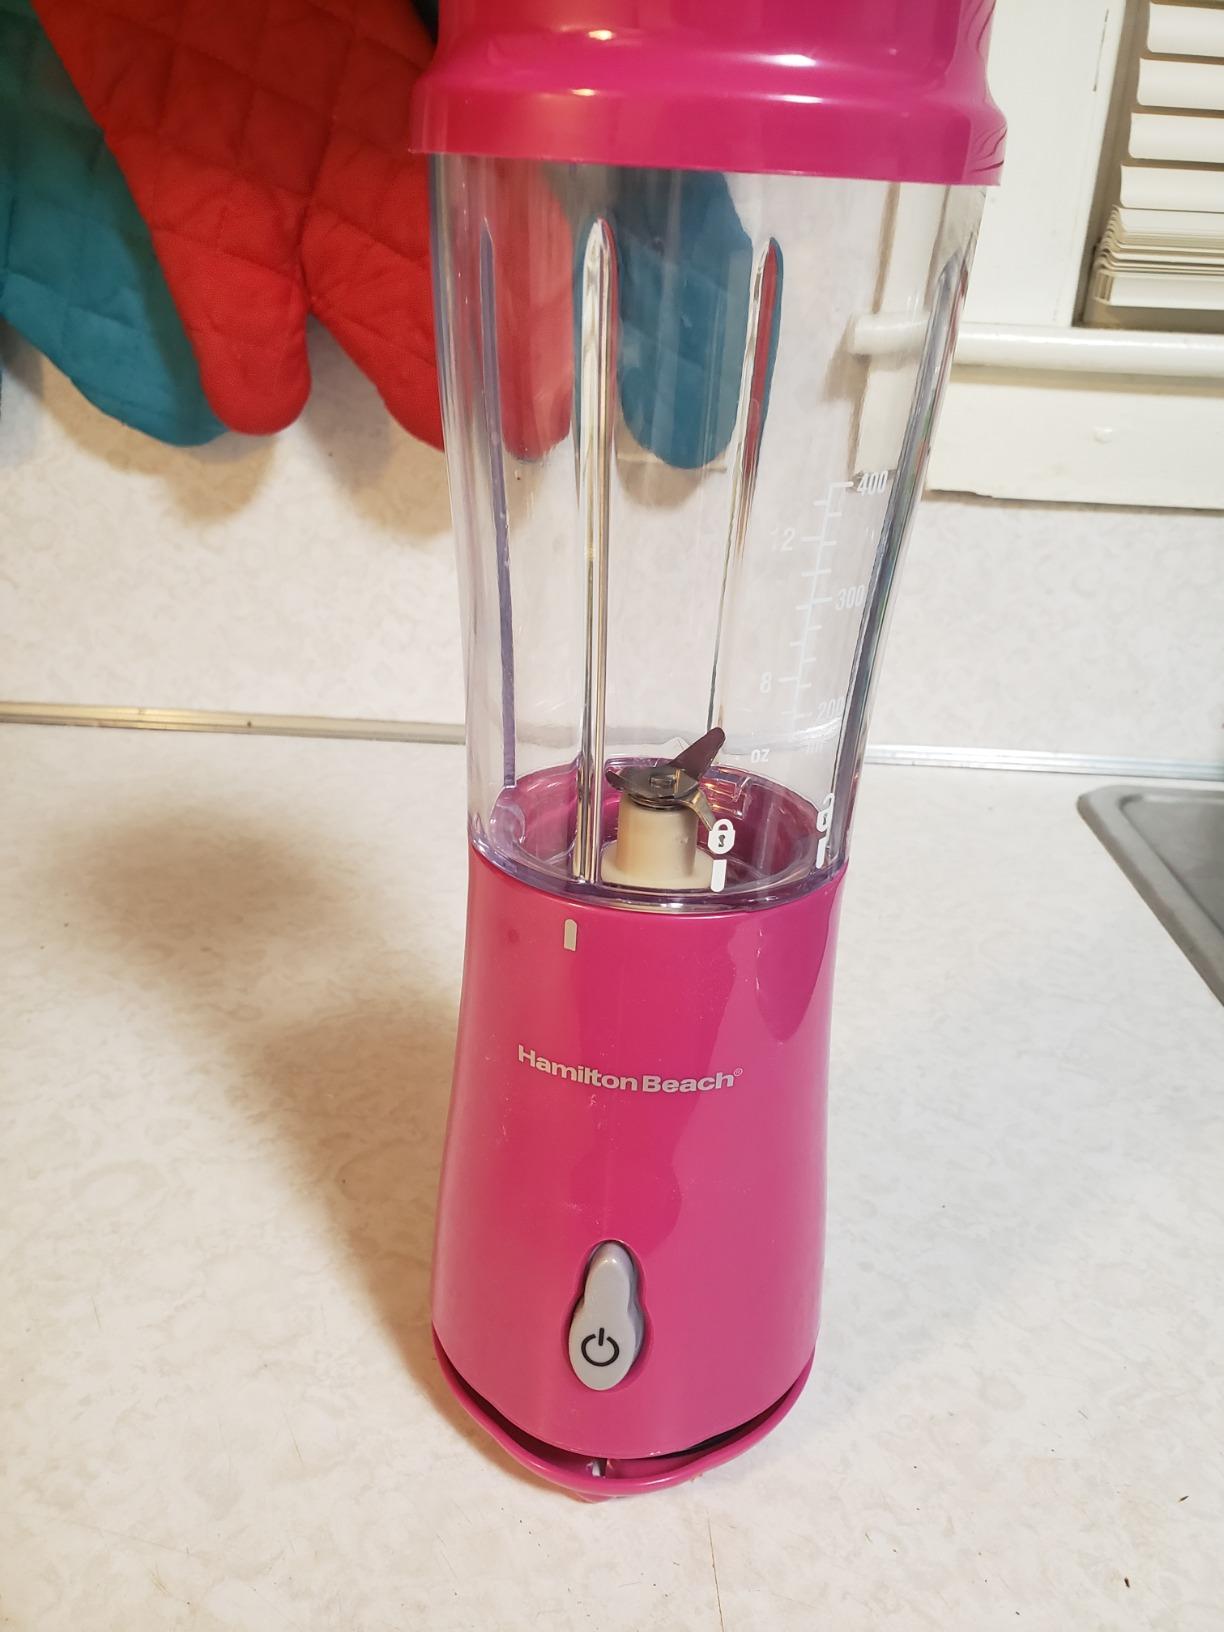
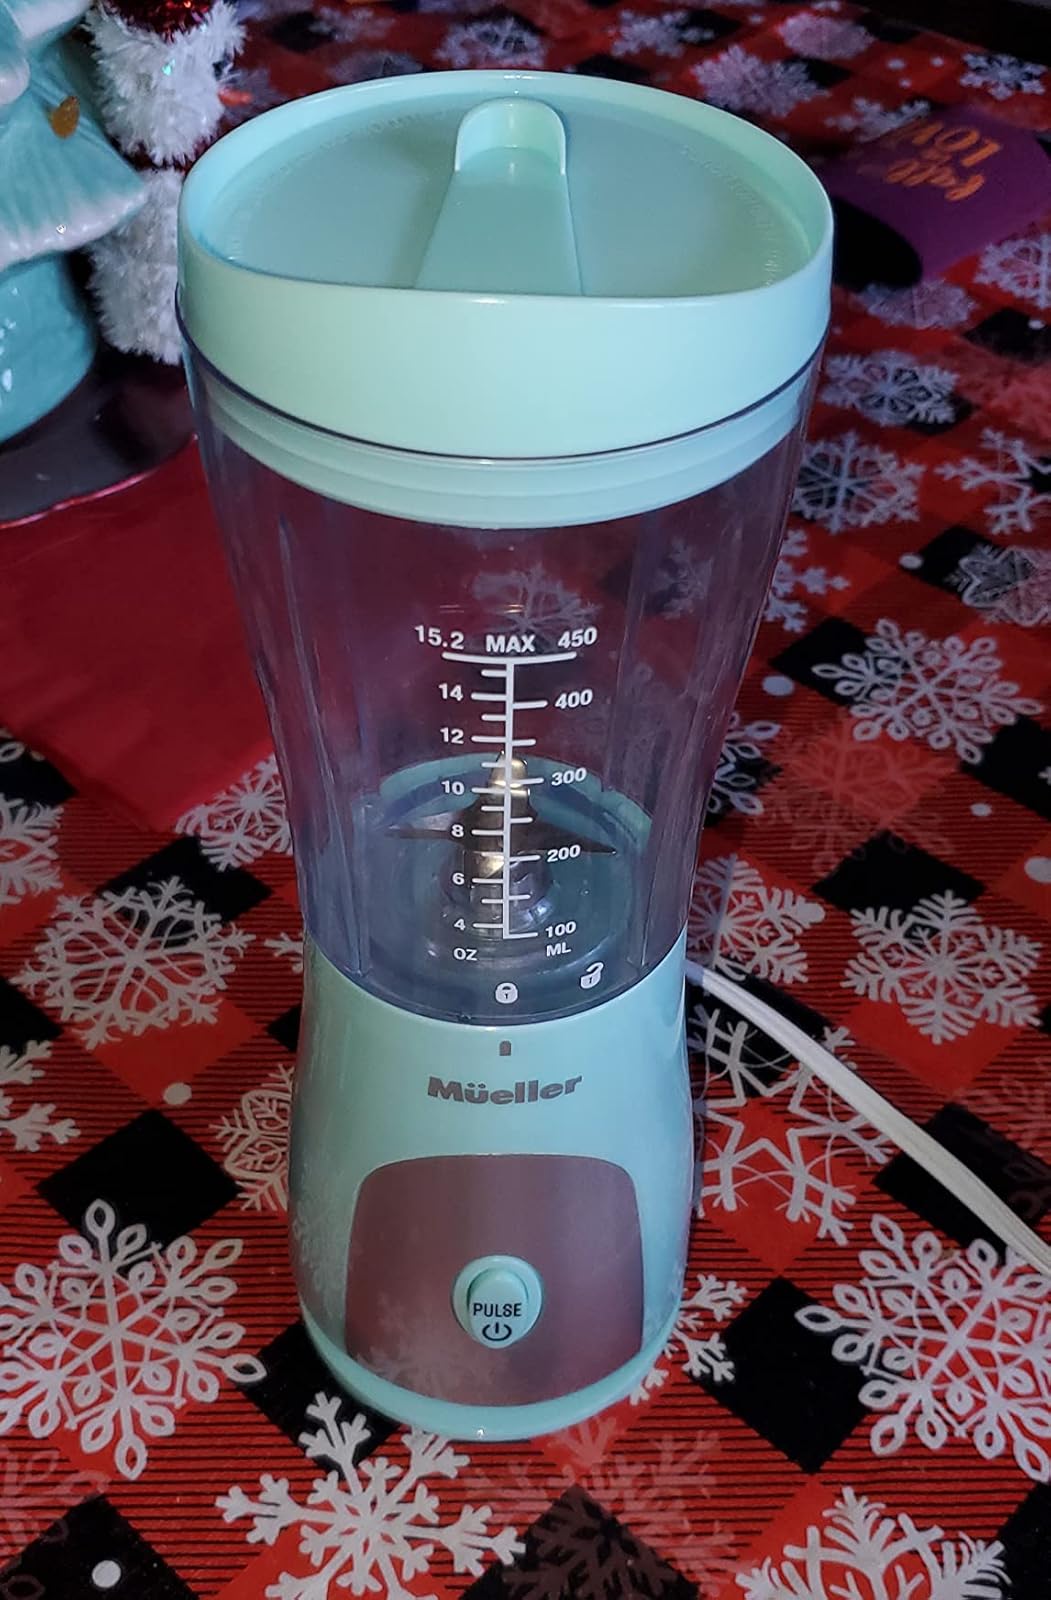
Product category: items_blender
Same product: no